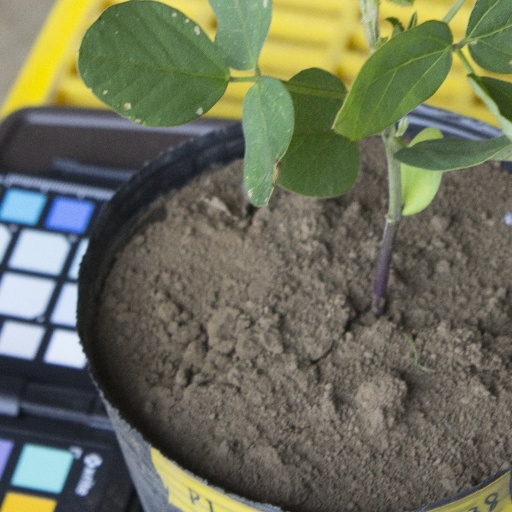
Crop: soybean